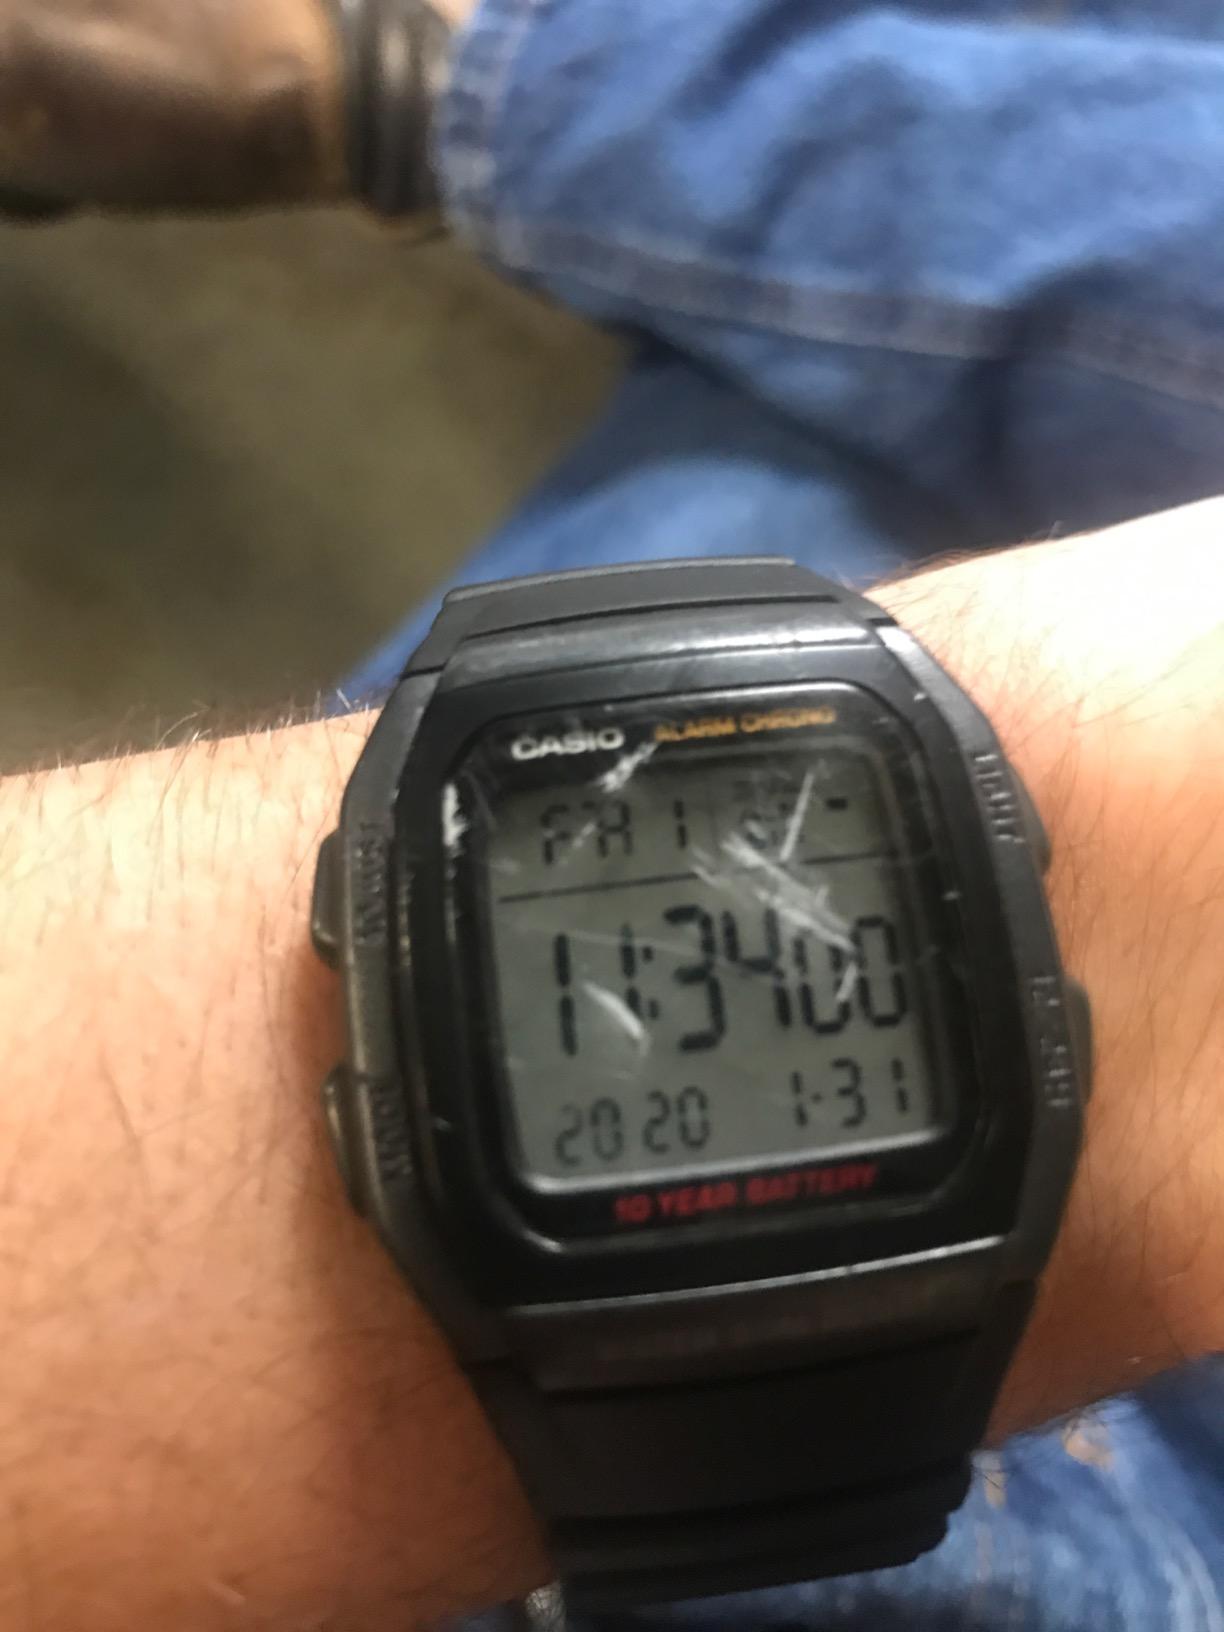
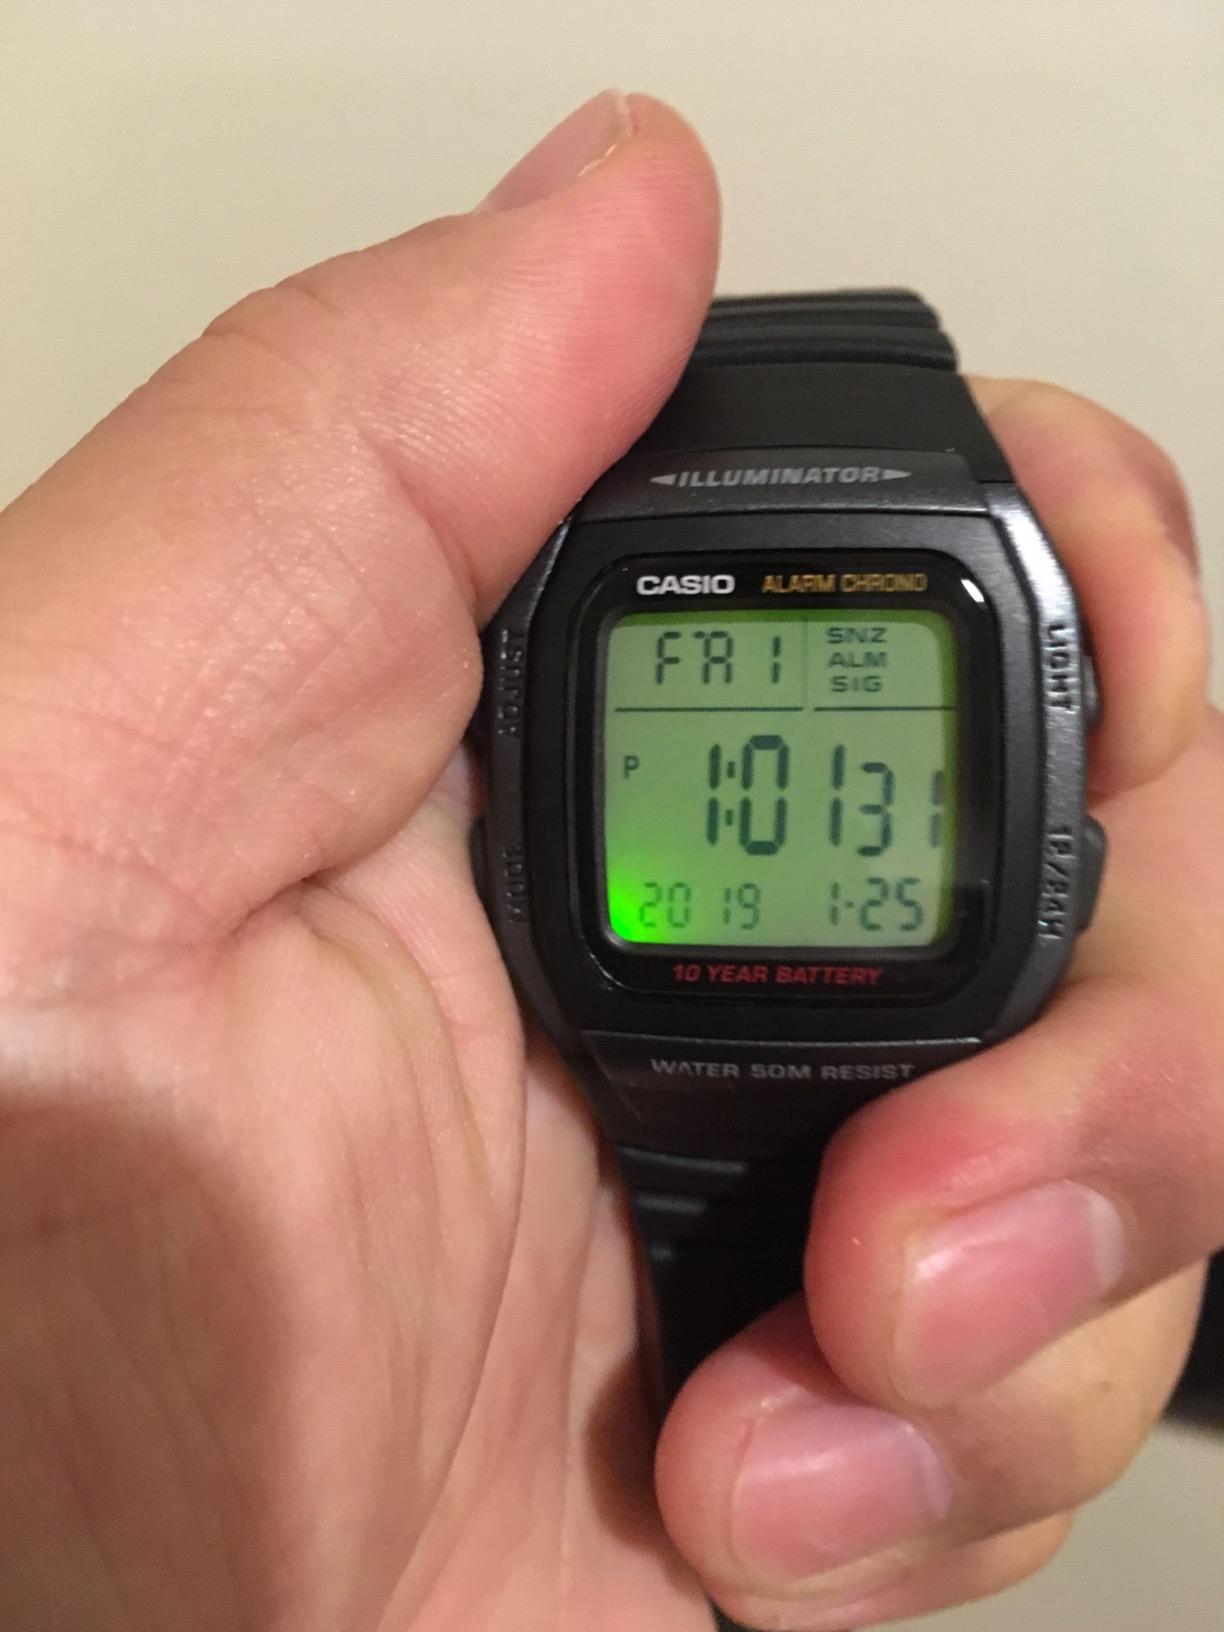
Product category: accessories_watch
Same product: yes